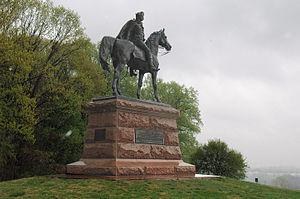
La campagne de Philadelphie est une campagne militaire britannique combattue entre 1777 et 1778 dans le cadre de la guerre d'indépendance des États-Unis. Le but était de prendre le contrôle de la ville de Philadelphie qui était alors le siège du Second Congrès continental.
Anthony Wayne, né le 1ᵉʳ janvier 1745 en Pennsylvanie où il est mort le 15 décembre 1796, est un général américain, connu par ses contemporains sous le nom de Mad Anthony.